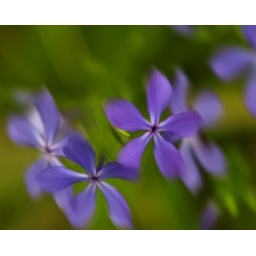
Wild Phlox flowers found at road side nature area in Gillet Wisconsin.